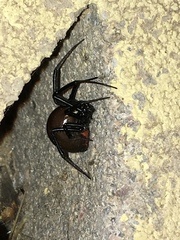
Species: Lactrodectus_hesperus